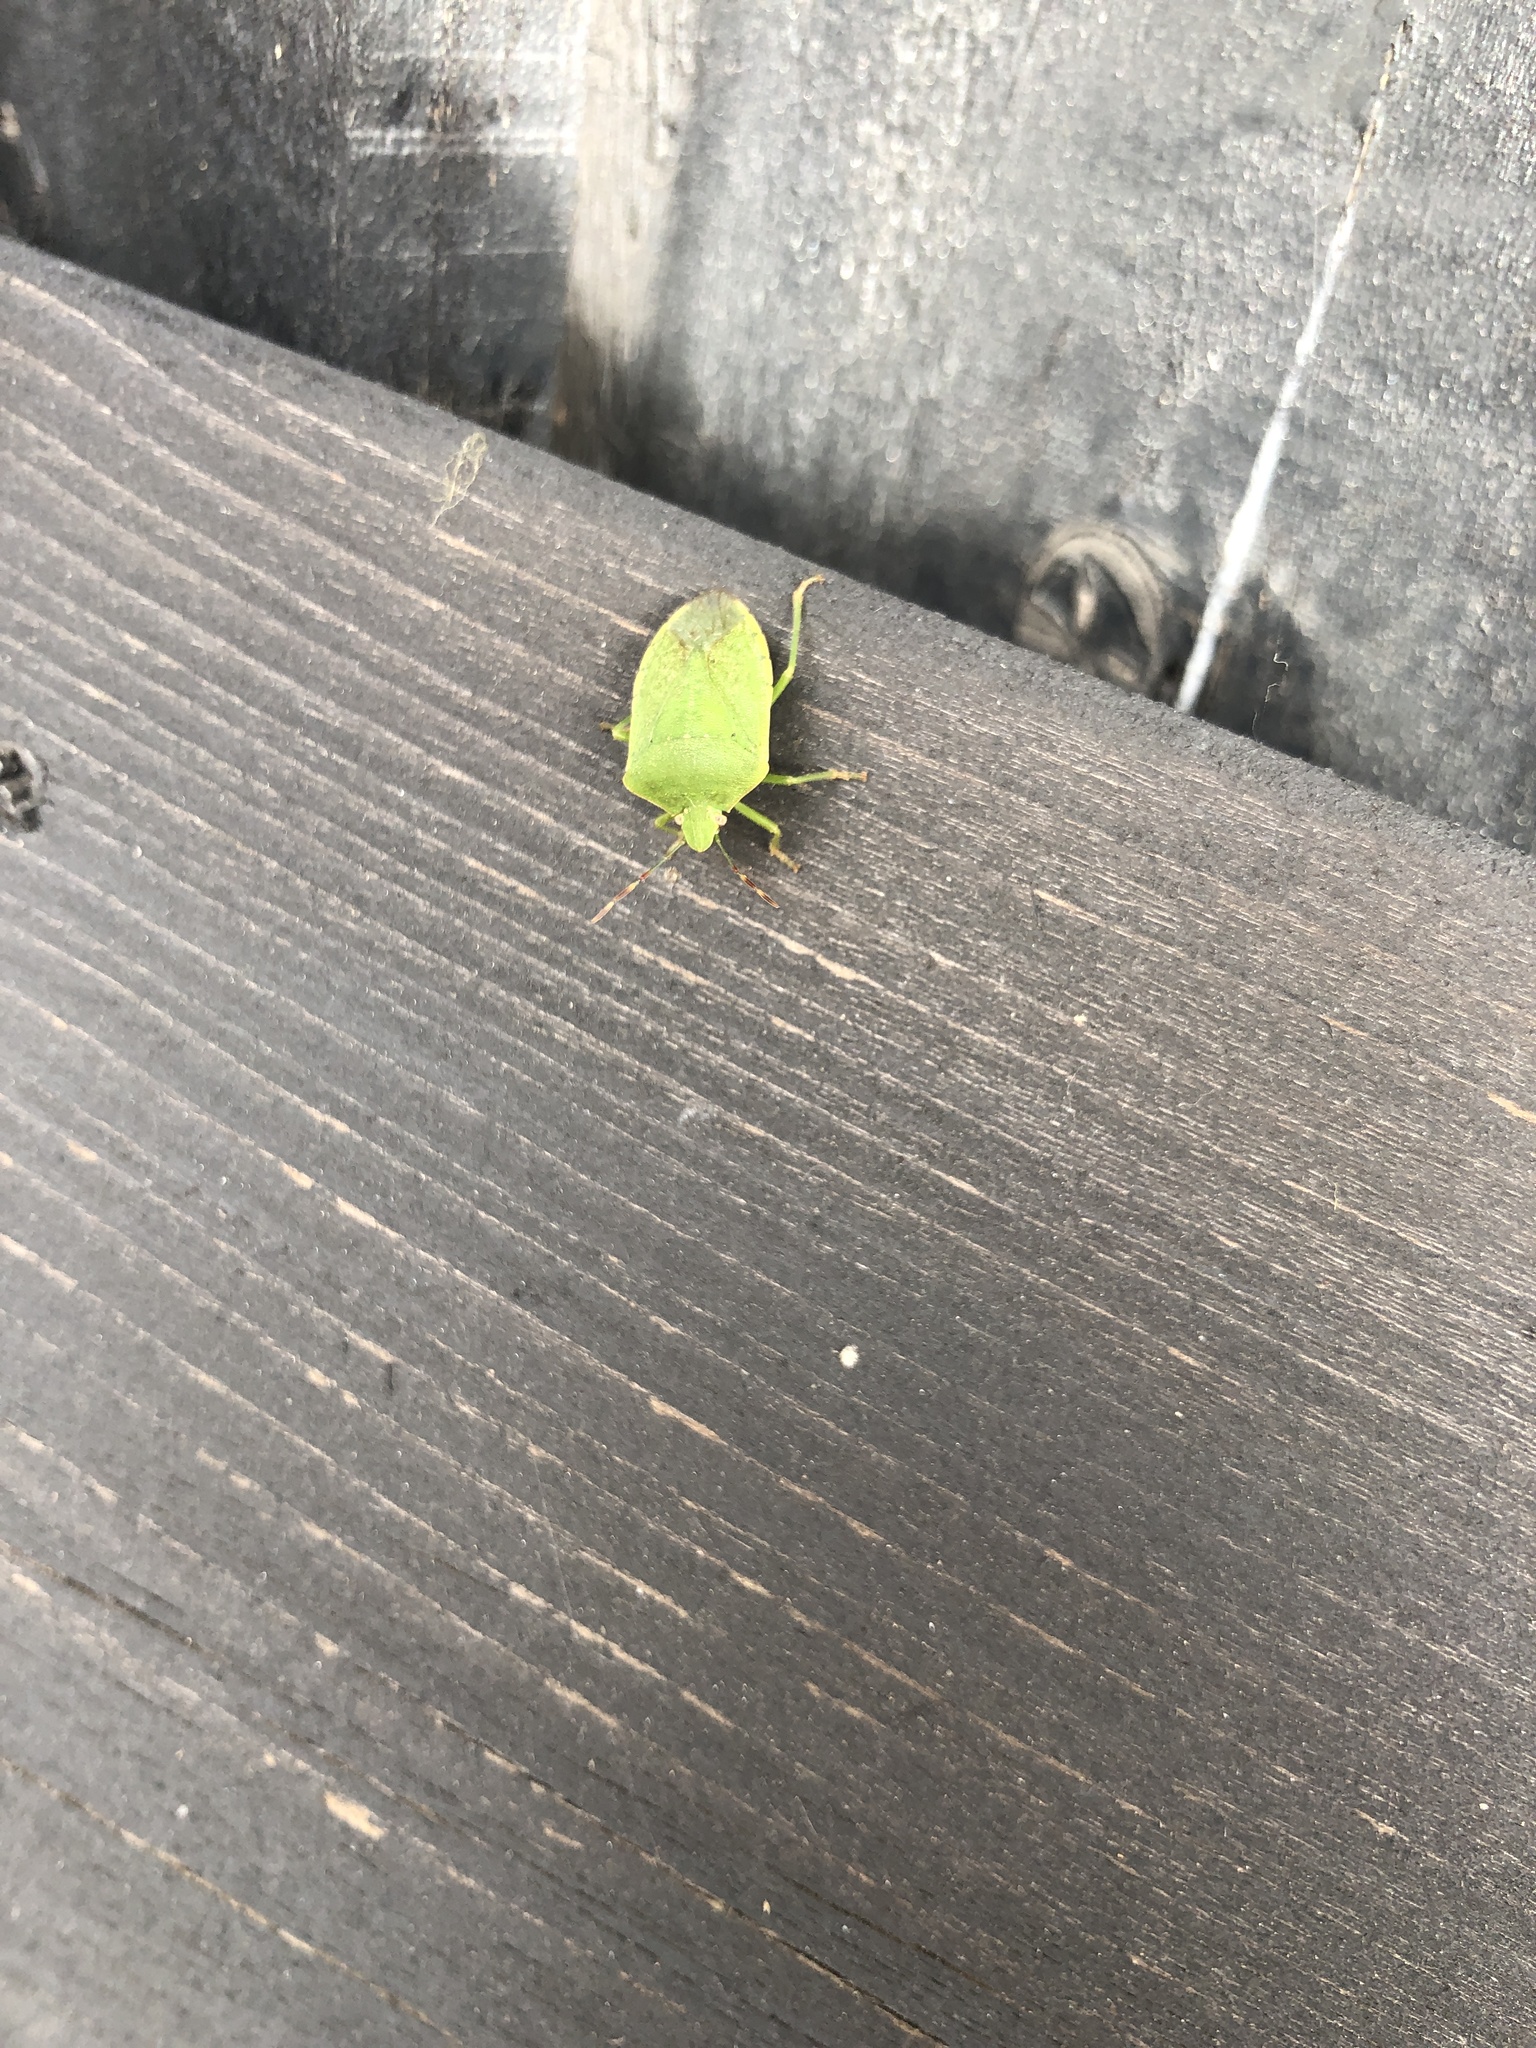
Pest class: stink_bug